Aso-Shirakawa Station

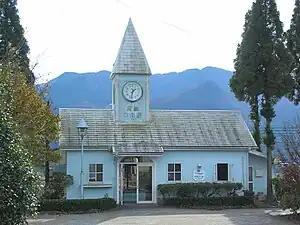
Station entrance

is a railway station in Minamiaso, Kumamoto Prefecture, Japan. It is on the Takamori Line, operated by the Minamiaso Railway.